Exploration of Mars

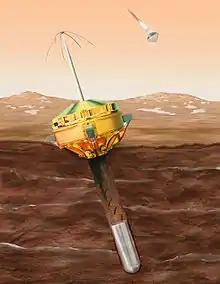
Deep Space 2 technology

The human exploration of Mars has been an aspiration since the earliest days of modern rocketry; Robert H. Goddard credits the idea of reaching Mars as his own inspiration to study the physics and engineering of space flight. Proposals for human exploration of Mars have been made throughout the history of space exploration. Currently there are multiple active plans and programs to put humans on Mars within the next ten to thirty years, both governmental and private, some of which are listed below.